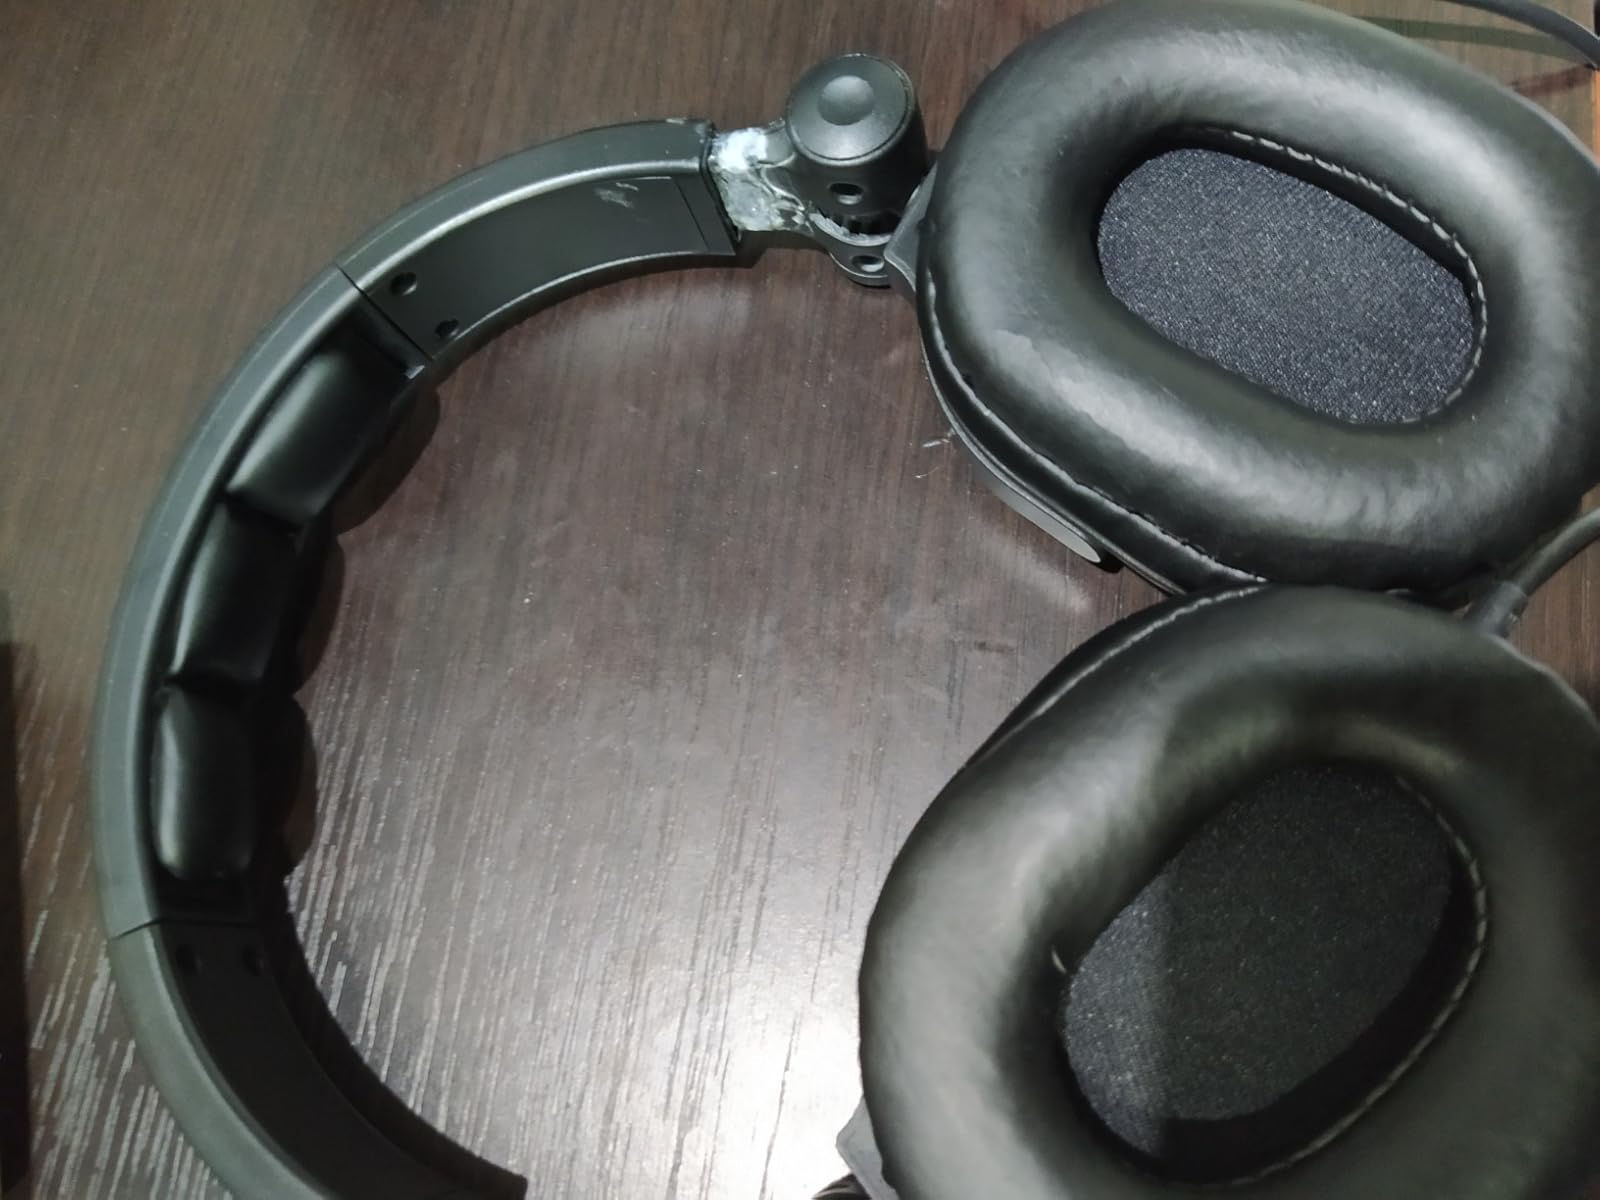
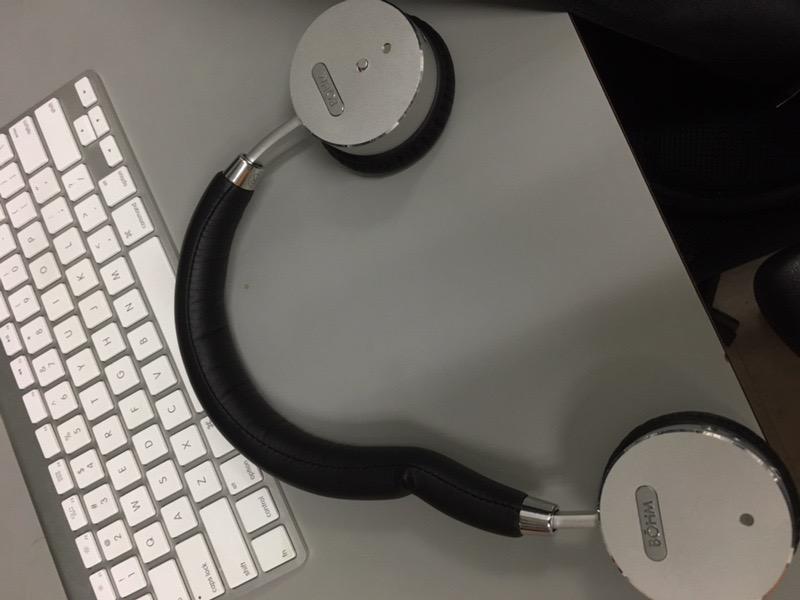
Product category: headphones
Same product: no